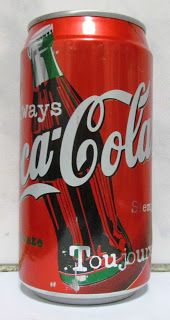
Label: metal